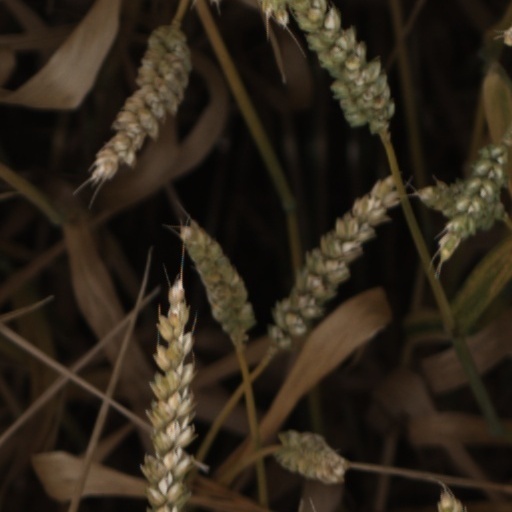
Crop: wheat